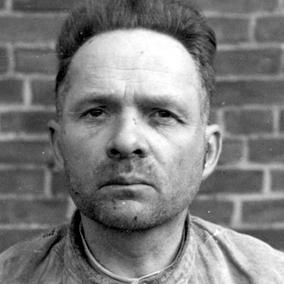
Age: 44